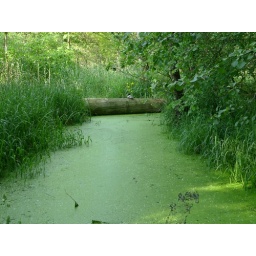
Wild duck in the green forest